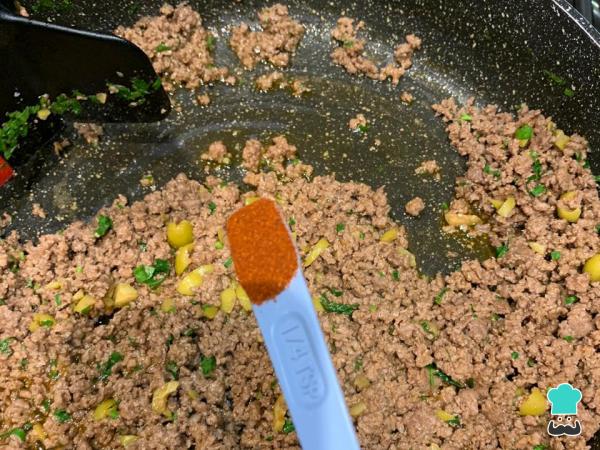
Agrega las especias a la carne y salpimienta al gusto para que tus tacos de carne molida tengan el punto justo.Truco: Recuerda que si el pimentón picante te parece muy pesado, lo puedes sustituir perfectamente por pimentón dulce.